Treaty of Amity and Commerce (United States–Japan)

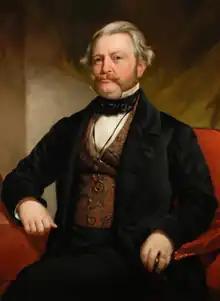
Townsend Harris negotiated the "Treaty of Amity and Commerce" (painted in 1855 by James Bogle).

The Convention of Kanagawa mediated by Commodore Perry was a primary step to a rather forced extension of American influence in Japan. However, most problems that the Tokugawa Shogunate faced came from a division within the country between those who favored opening to the West immediately ("kaikoku") and advocates of "joi" ("expel the barbarian") who favored a preservation of Japanese culture and influence until Japan could face the military threat posed by the West. Most Japanese were familiar with the humiliating Chinese defeat in the First Opium War, but they were divided on how and when they would inevitably open their ports. Both camps did agree that trade should be handled by Japanese going overseas instead of foreigners coming into Japan and violating the country's seclusion laws. Many of those Tokugawan officials who agreed to the Treaty of Kanagawa did so in an effort to avoid war with the United States, whom they knew possessed a far superior military than anything found in Japan. The result was a deepening domestic crisis; after 1858, the Shogunate was trapped between the demands of the United States and its powerful domestic enemies.